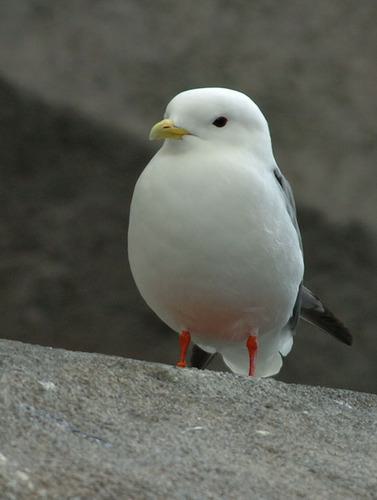
A photo of a red legged kittiwake